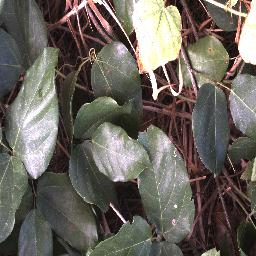
Label: negative